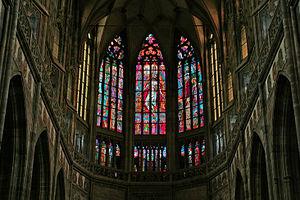
Le château de Prague est le château fort où les rois de Bohême, les empereurs du Saint-Empire romain germanique, les présidents de la République tchécoslovaque, puis de la Tchéquie, siègent ou ont siégé. Les joyaux de la couronne de Bohême y sont conservés. Le Livre Guinness des records l'a classé comme étant le plus grand château ancien du monde ; il a en effet une emprise au sol de 570 mètres de long sur 130 de large.